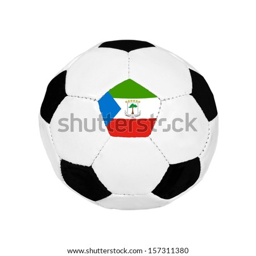
soccer ball with flag on the surface isolated on white background